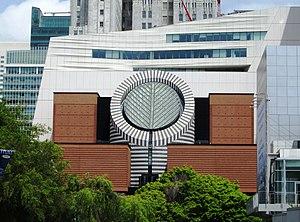
Cette liste des plus grands musées d'art du monde procède à un classement des musées d'art et autres musées contenant principalement des œuvres d'art en fonction de la surface totale d'exposition.